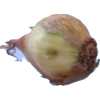
Label: onion